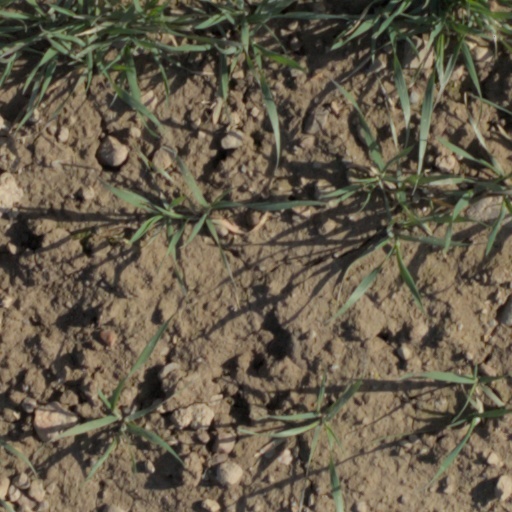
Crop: wheat